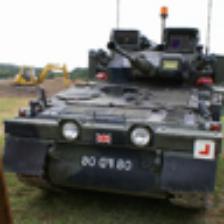
Label: NonHuman